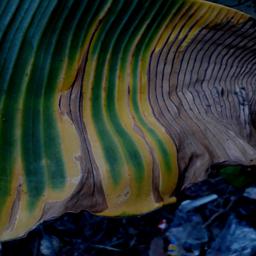
Label: POTASSIUM DEFICIENCY